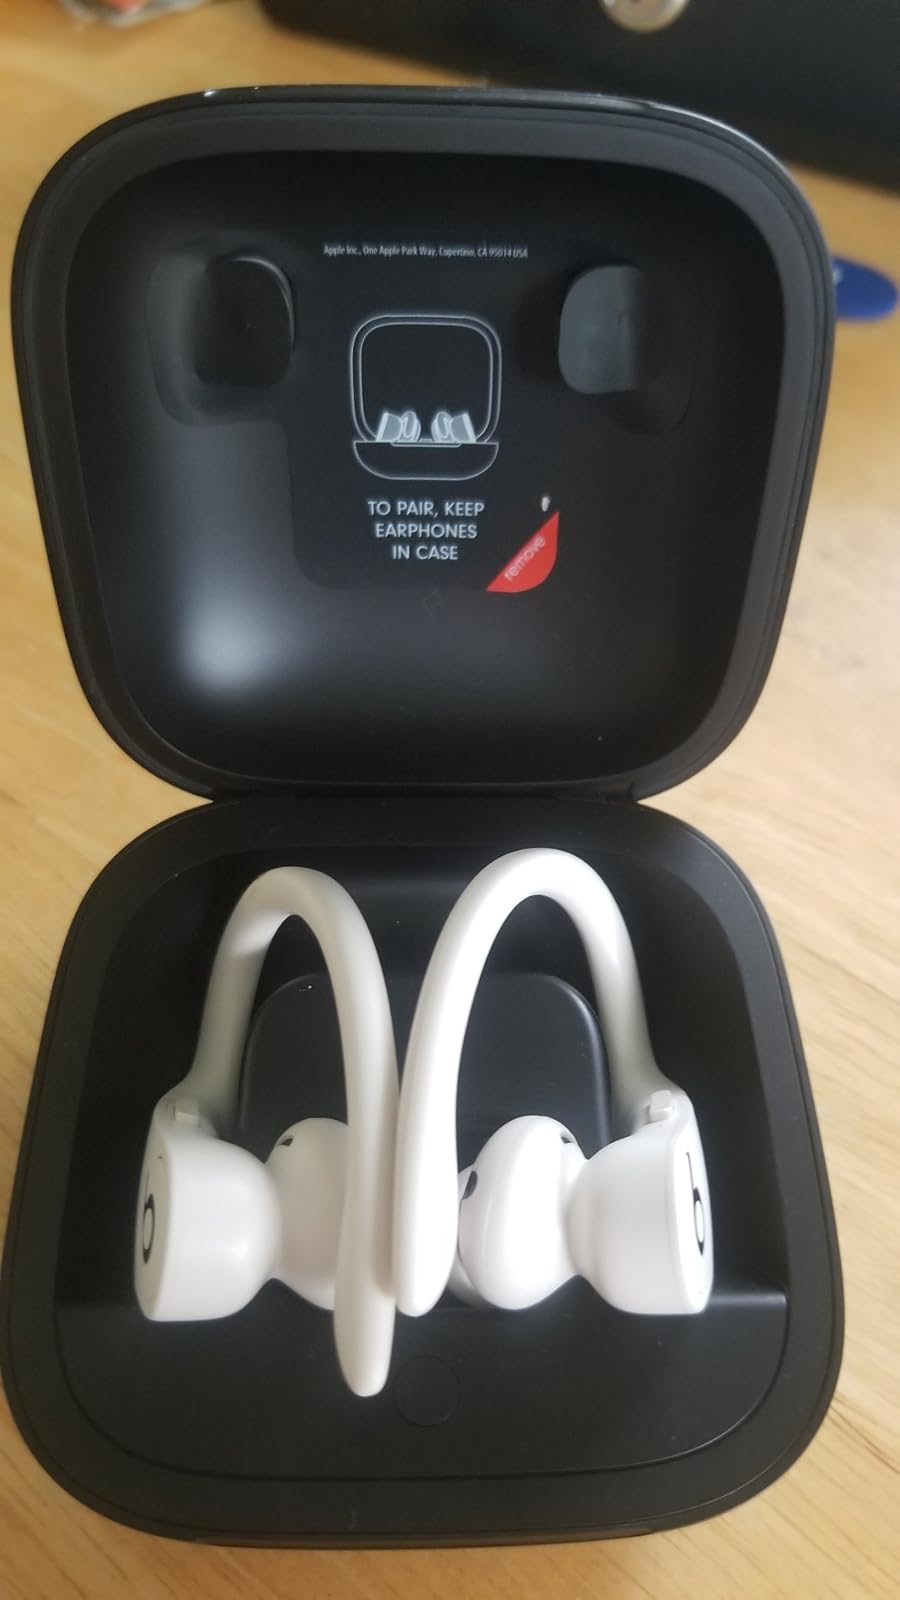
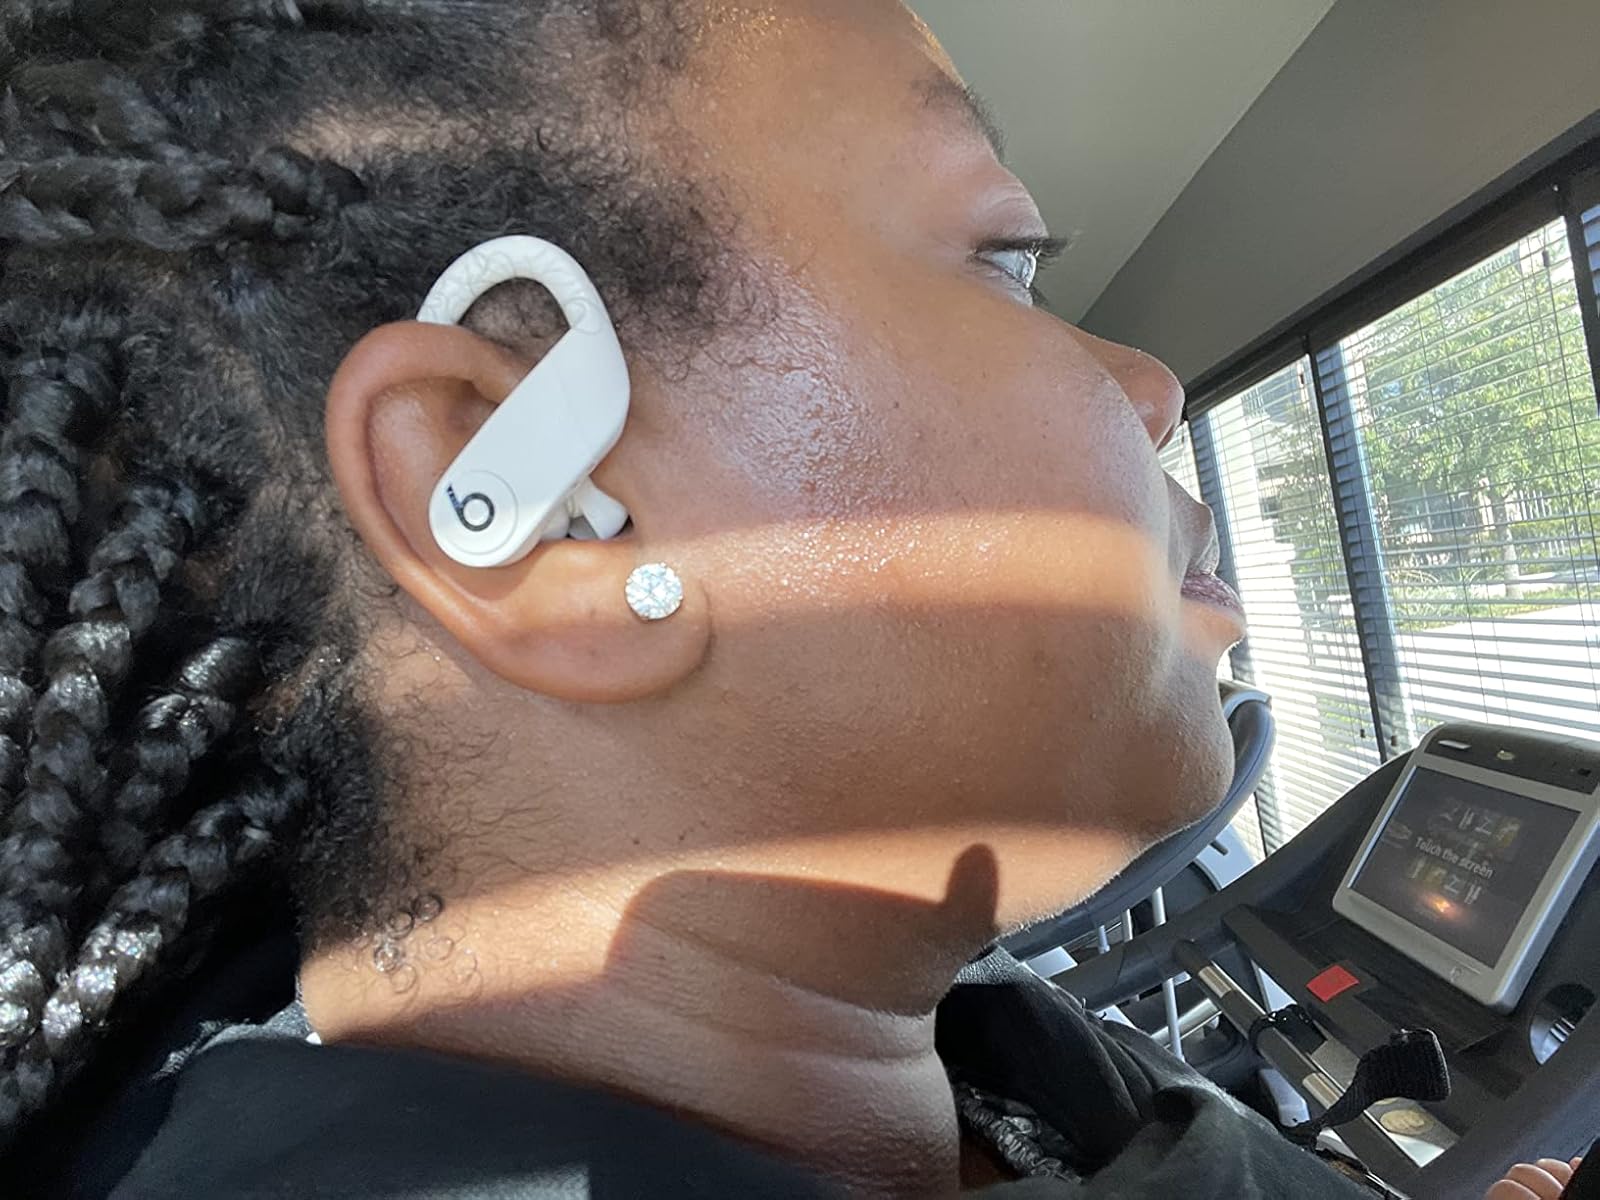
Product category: earbuds
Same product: yes